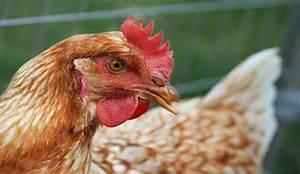
chicken